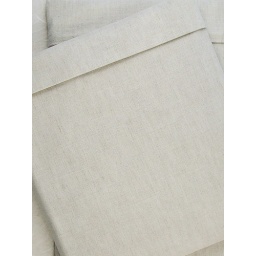
the books enclosed in their storage bags